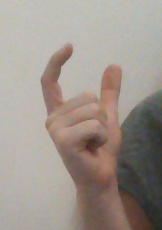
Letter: nun